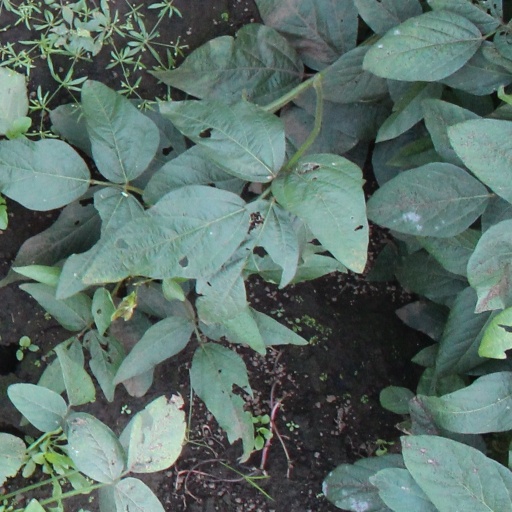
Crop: soybean